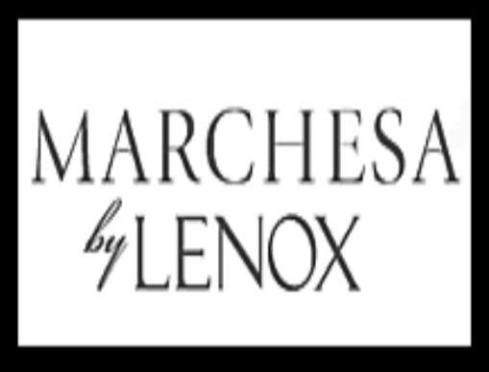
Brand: marchesa
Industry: Clothes